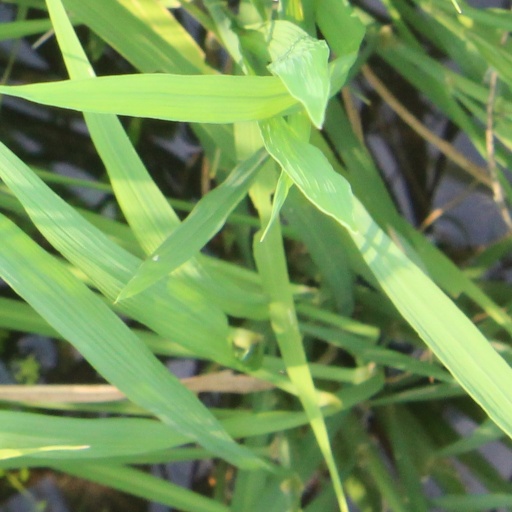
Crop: rice